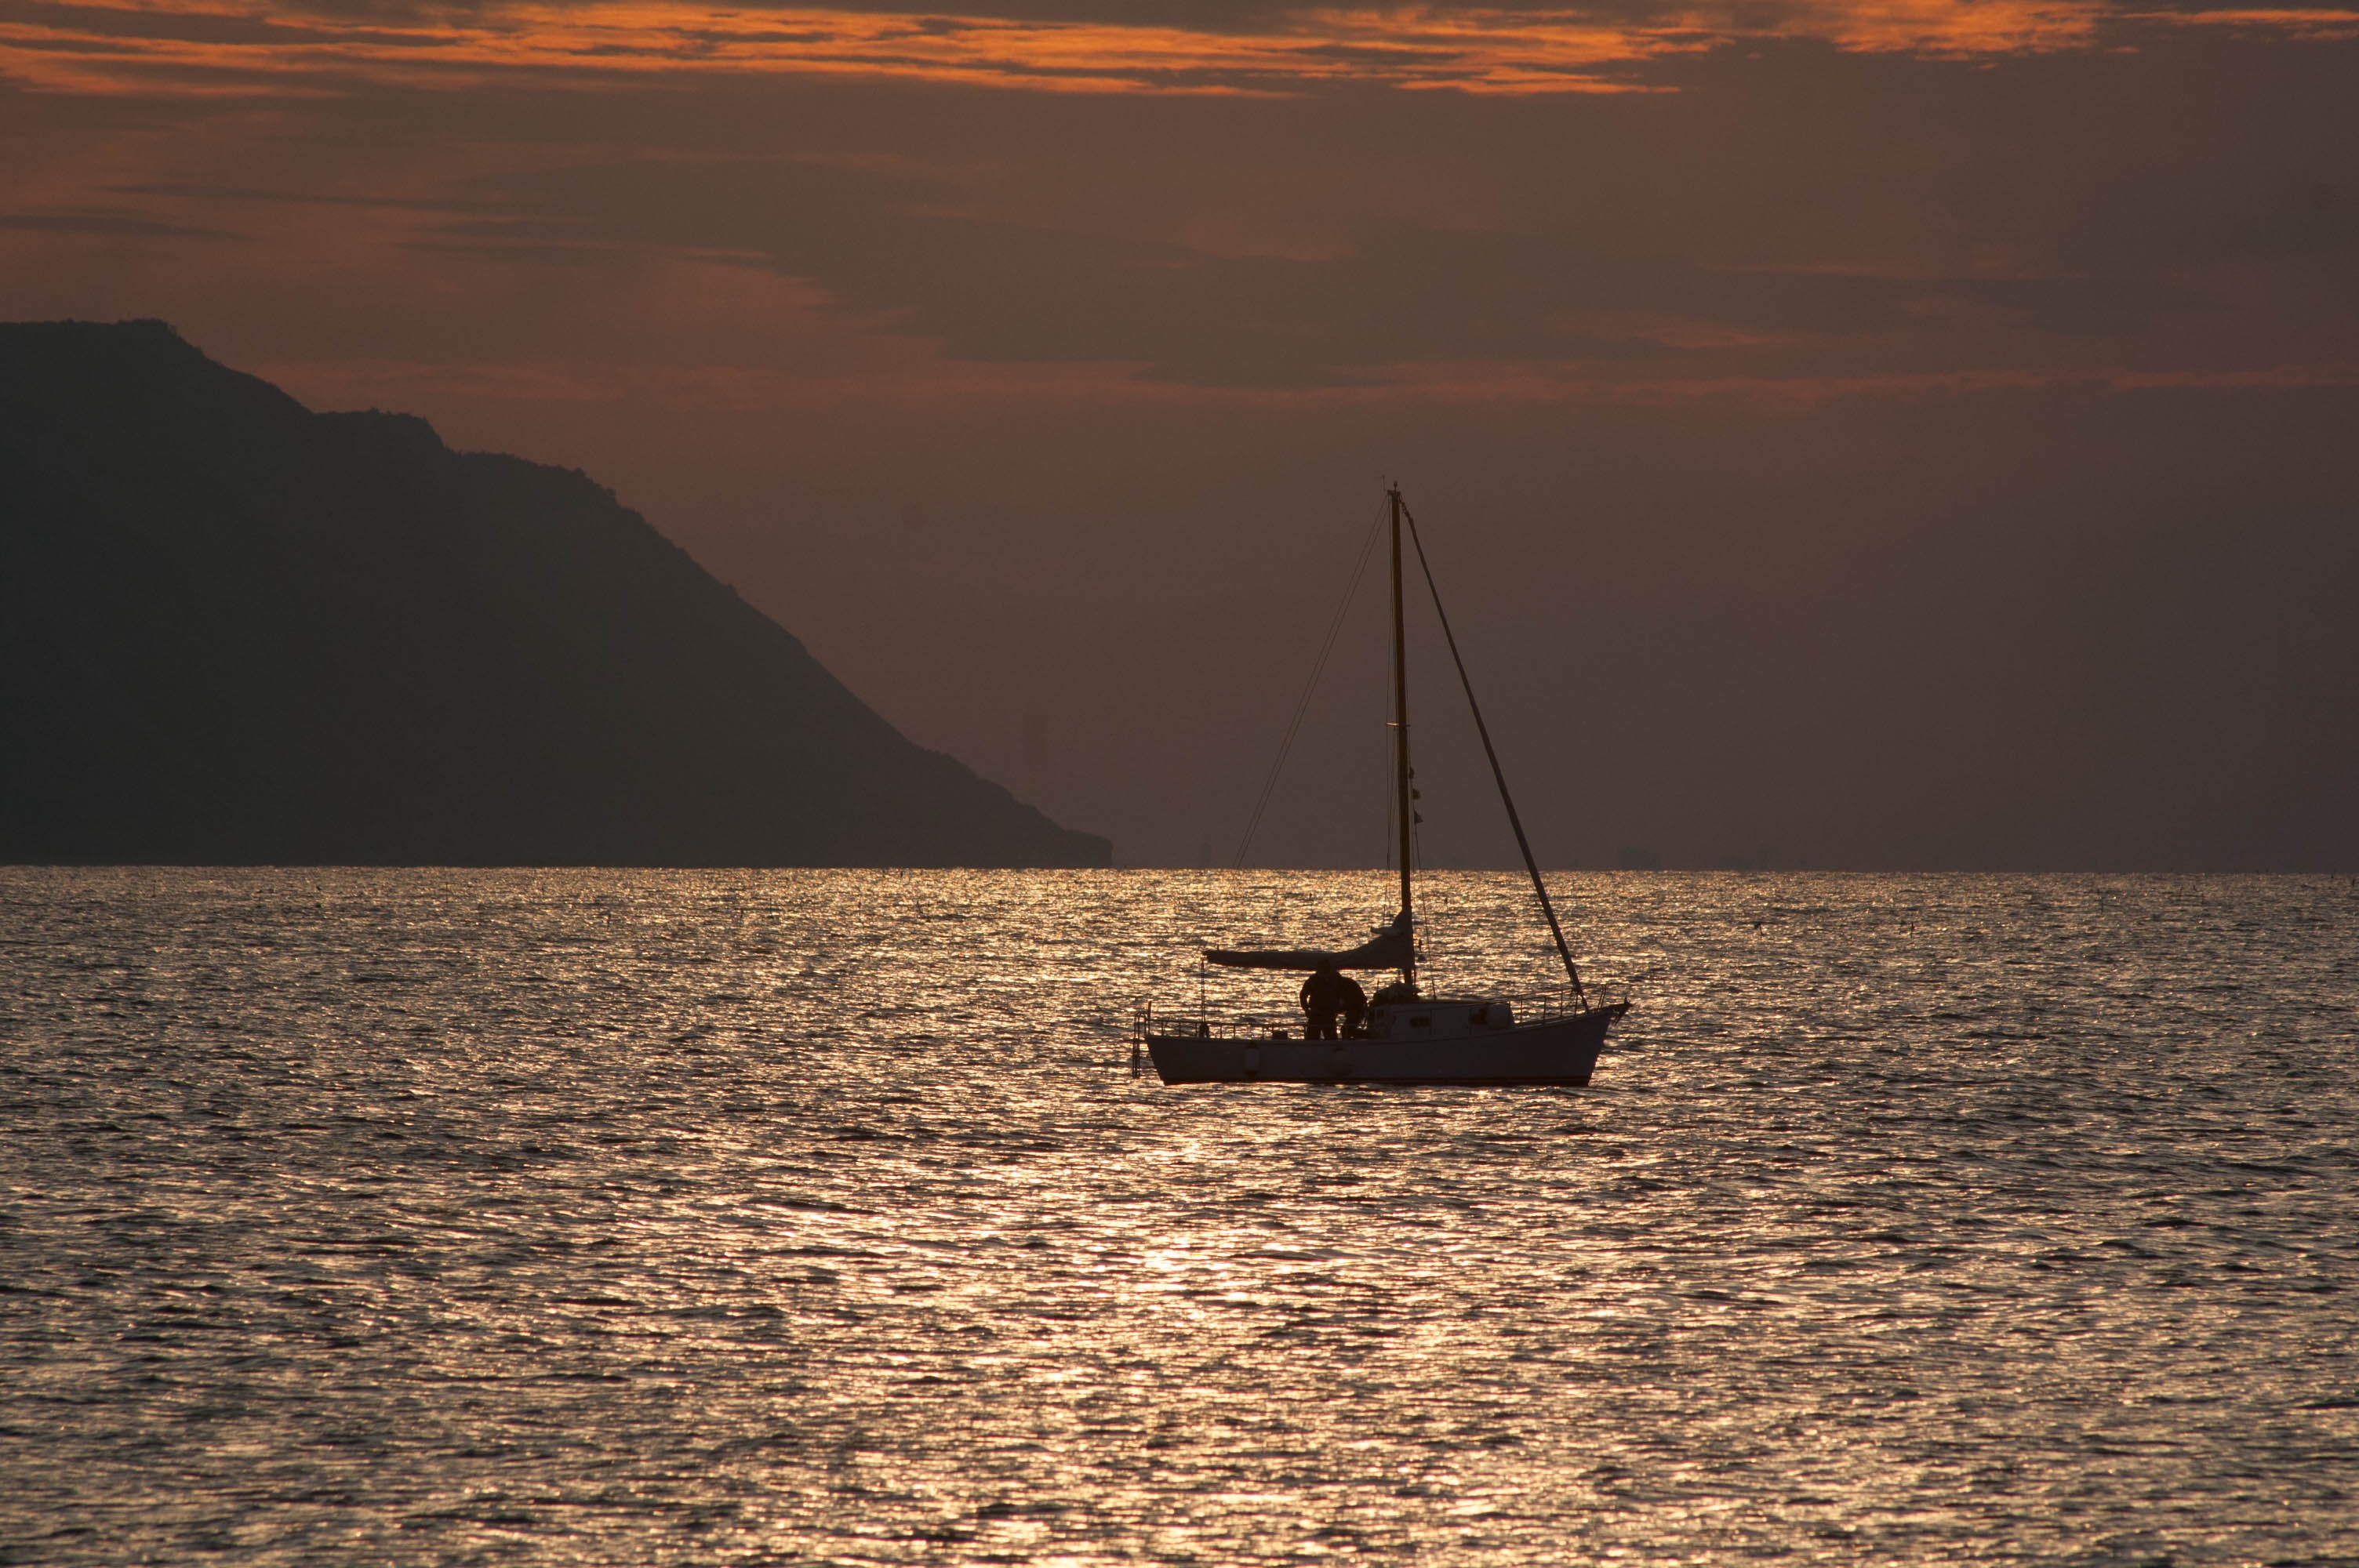
sea, coast, ocean, horizon, sunrise, sunset, boat, morning, shore, lake, dawn, solitude, dusk, tranquility, evening, reflection, vehicle, bay, sailboat, quiet, sailing boat